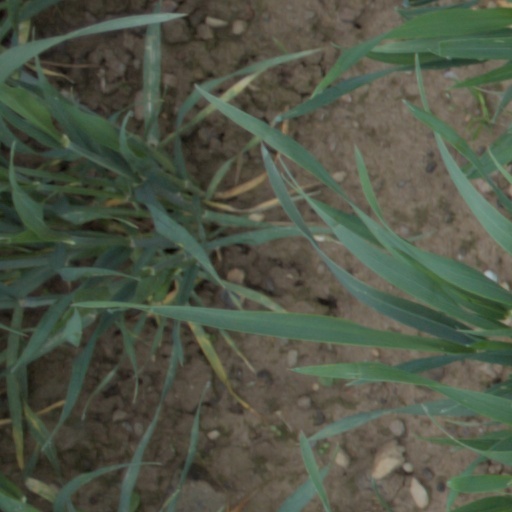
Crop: wheat